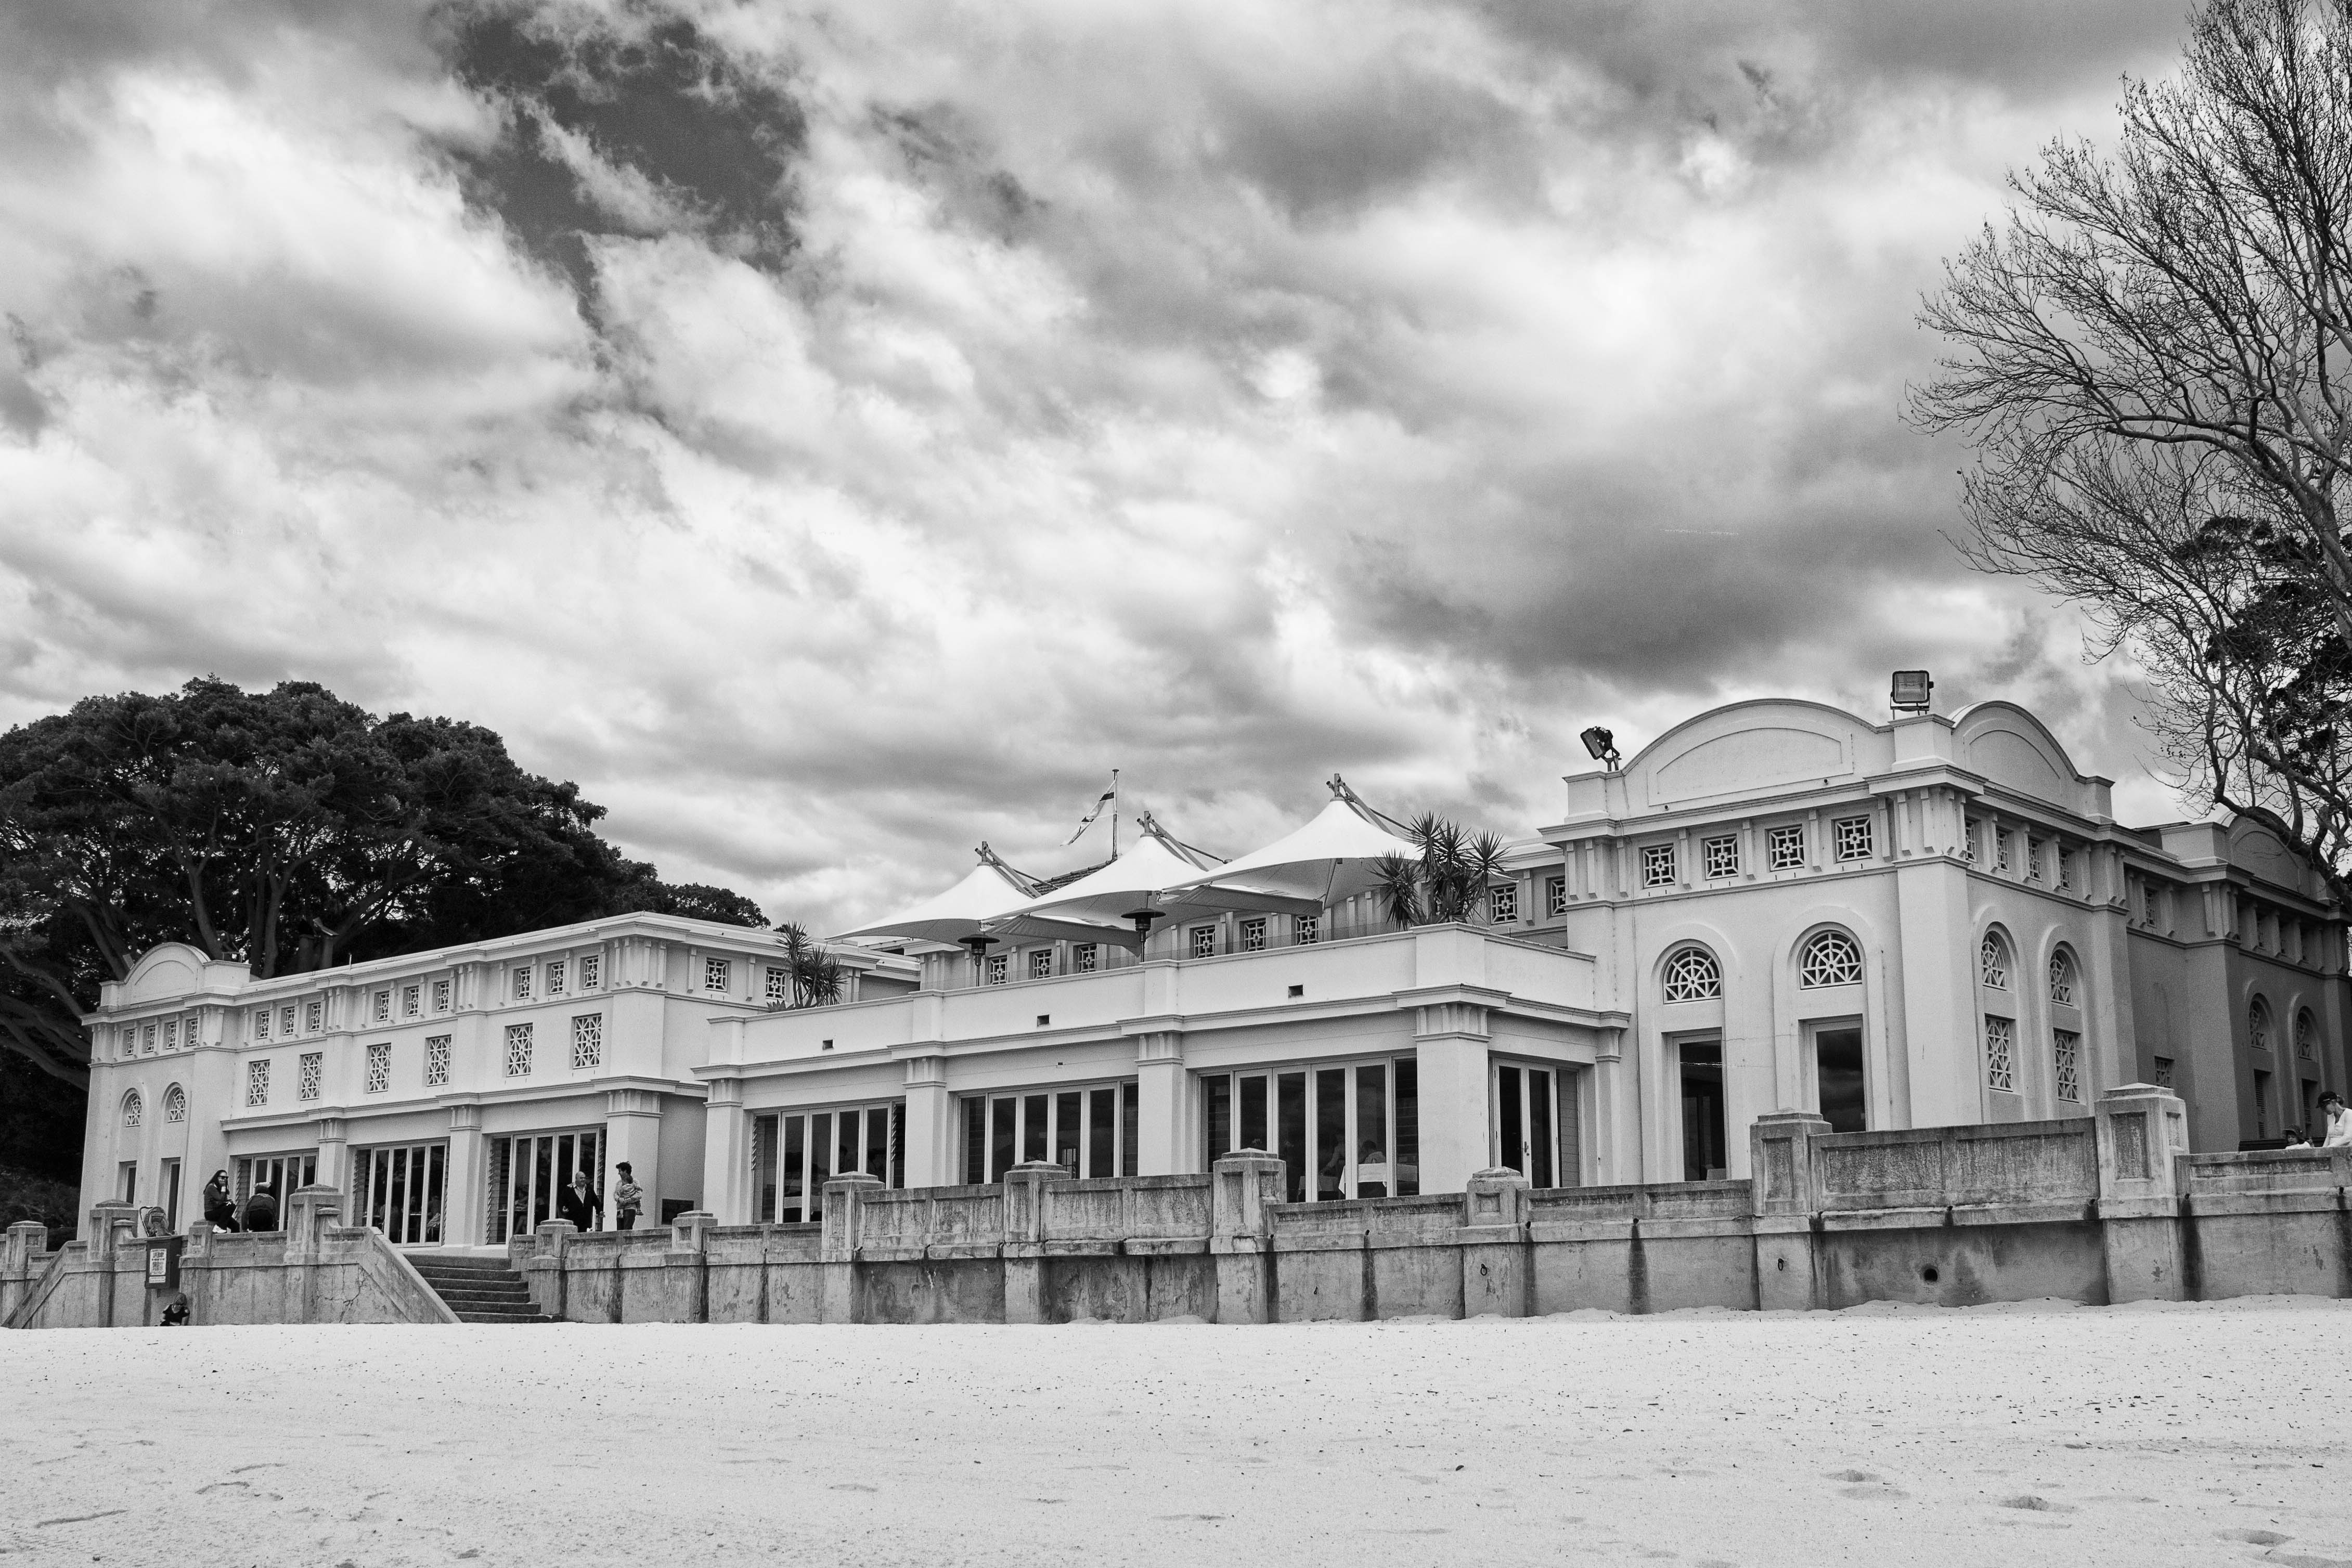
beach, snow, winter, black and white, architecture, white, photography, house, building, sydney, weather, monochrome, season, australia, blackandwhite, history, balmoralbeach, balmoral, monochrome photography